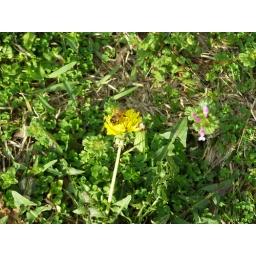
This is a picture bee in a bright yellow flower that i took in my yard.